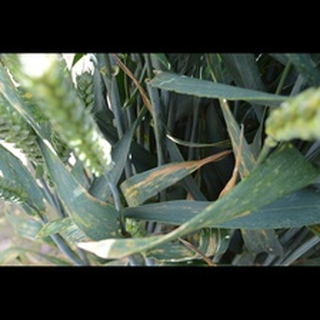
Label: wheat_septoria